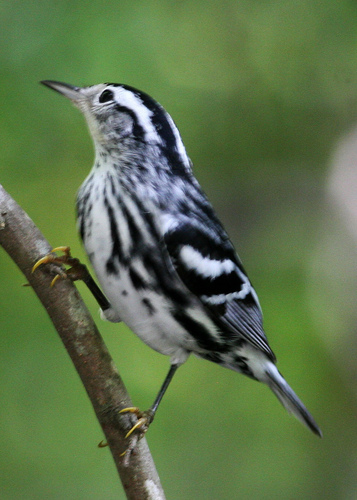
the color of this birds wings blend in with the color of the beak
this small black and white bird has black tarsus and yellow feet, a small pointed black and white beak and black stripes on its head and belly.
this bird has black and white speckles and stripes all over its body, it has very long toenails.
this black and white bird has a long black and white bill.
this is a black and white striped bird has a short tail.
the is colorful bird has a medium beak with medium legs
this bird is white and black in color, with a light colored beak.
this bird has wings that are black and white and has a striped belly
this particular bird has a belly that is white and black
this bird is white with black and has a very short beak.
Species: Black And White Warbler